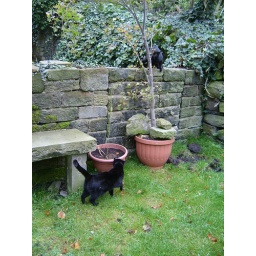
I'm meaning to plant those pots in the ground any day now.